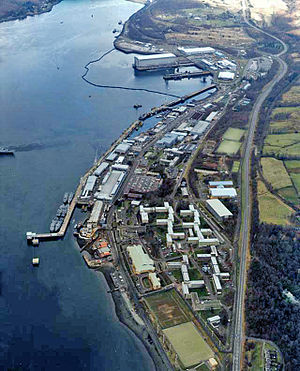
HMNB Clyde
Her Majesty's Naval Base Clyde er en af Royal Navys flådestationer i Storbritannien. Flådestationen er placeret ved Faslane i Firth of Clyde i Skotland.